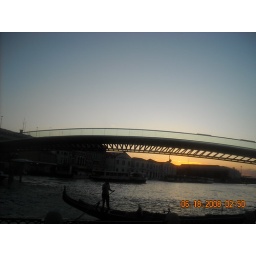
The sun setting over a new glass bridge in Venice